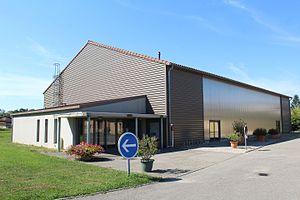
Espace Robert Busnel à Confrançon.
Confrançon, est une commune française du département de l'Ain, en région Auvergne-Rhône-Alpes.